Community of Christ

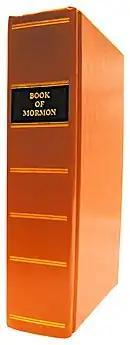
Book of Mormon 1830 reprint (facsimile of first copy of the Book of Mormon) by Herald Heritage. Reprinted in 1970, Independence, Missouri.

The Community of Christ views the Book of Mormon as an additional witness of Jesus Christ and publishes two versions of the book through its official publishing arm, Herald House. The Authorized Edition is based on the original printer's manuscript and the 1837 Second Edition (or Kirtland Edition) of the Book of Mormon. Its content is similar to the Book of Mormon published by the Church of Jesus Christ of Latter-day Saints (LDS Church), but the versification is different. The Community of Christ also publishes a 1966 "Revised Authorized Edition" which attempts to modernize some of the language.